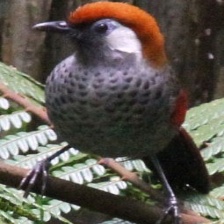
Species: RED TAILED THRUSH
Scientific name: NEOCOSSYPHUS RUFUS